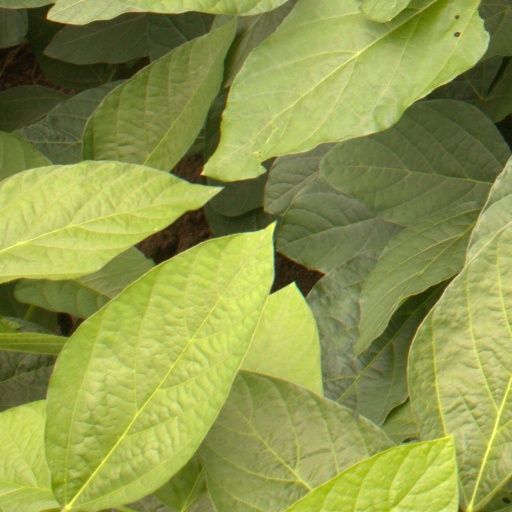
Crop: soybean